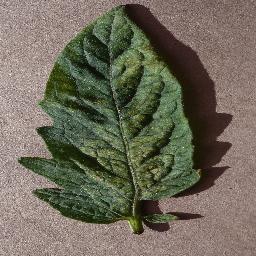
Label: Tomato___Spider_mites Two-spotted_spider_mite